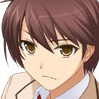
Portrait style: Anime Portrait